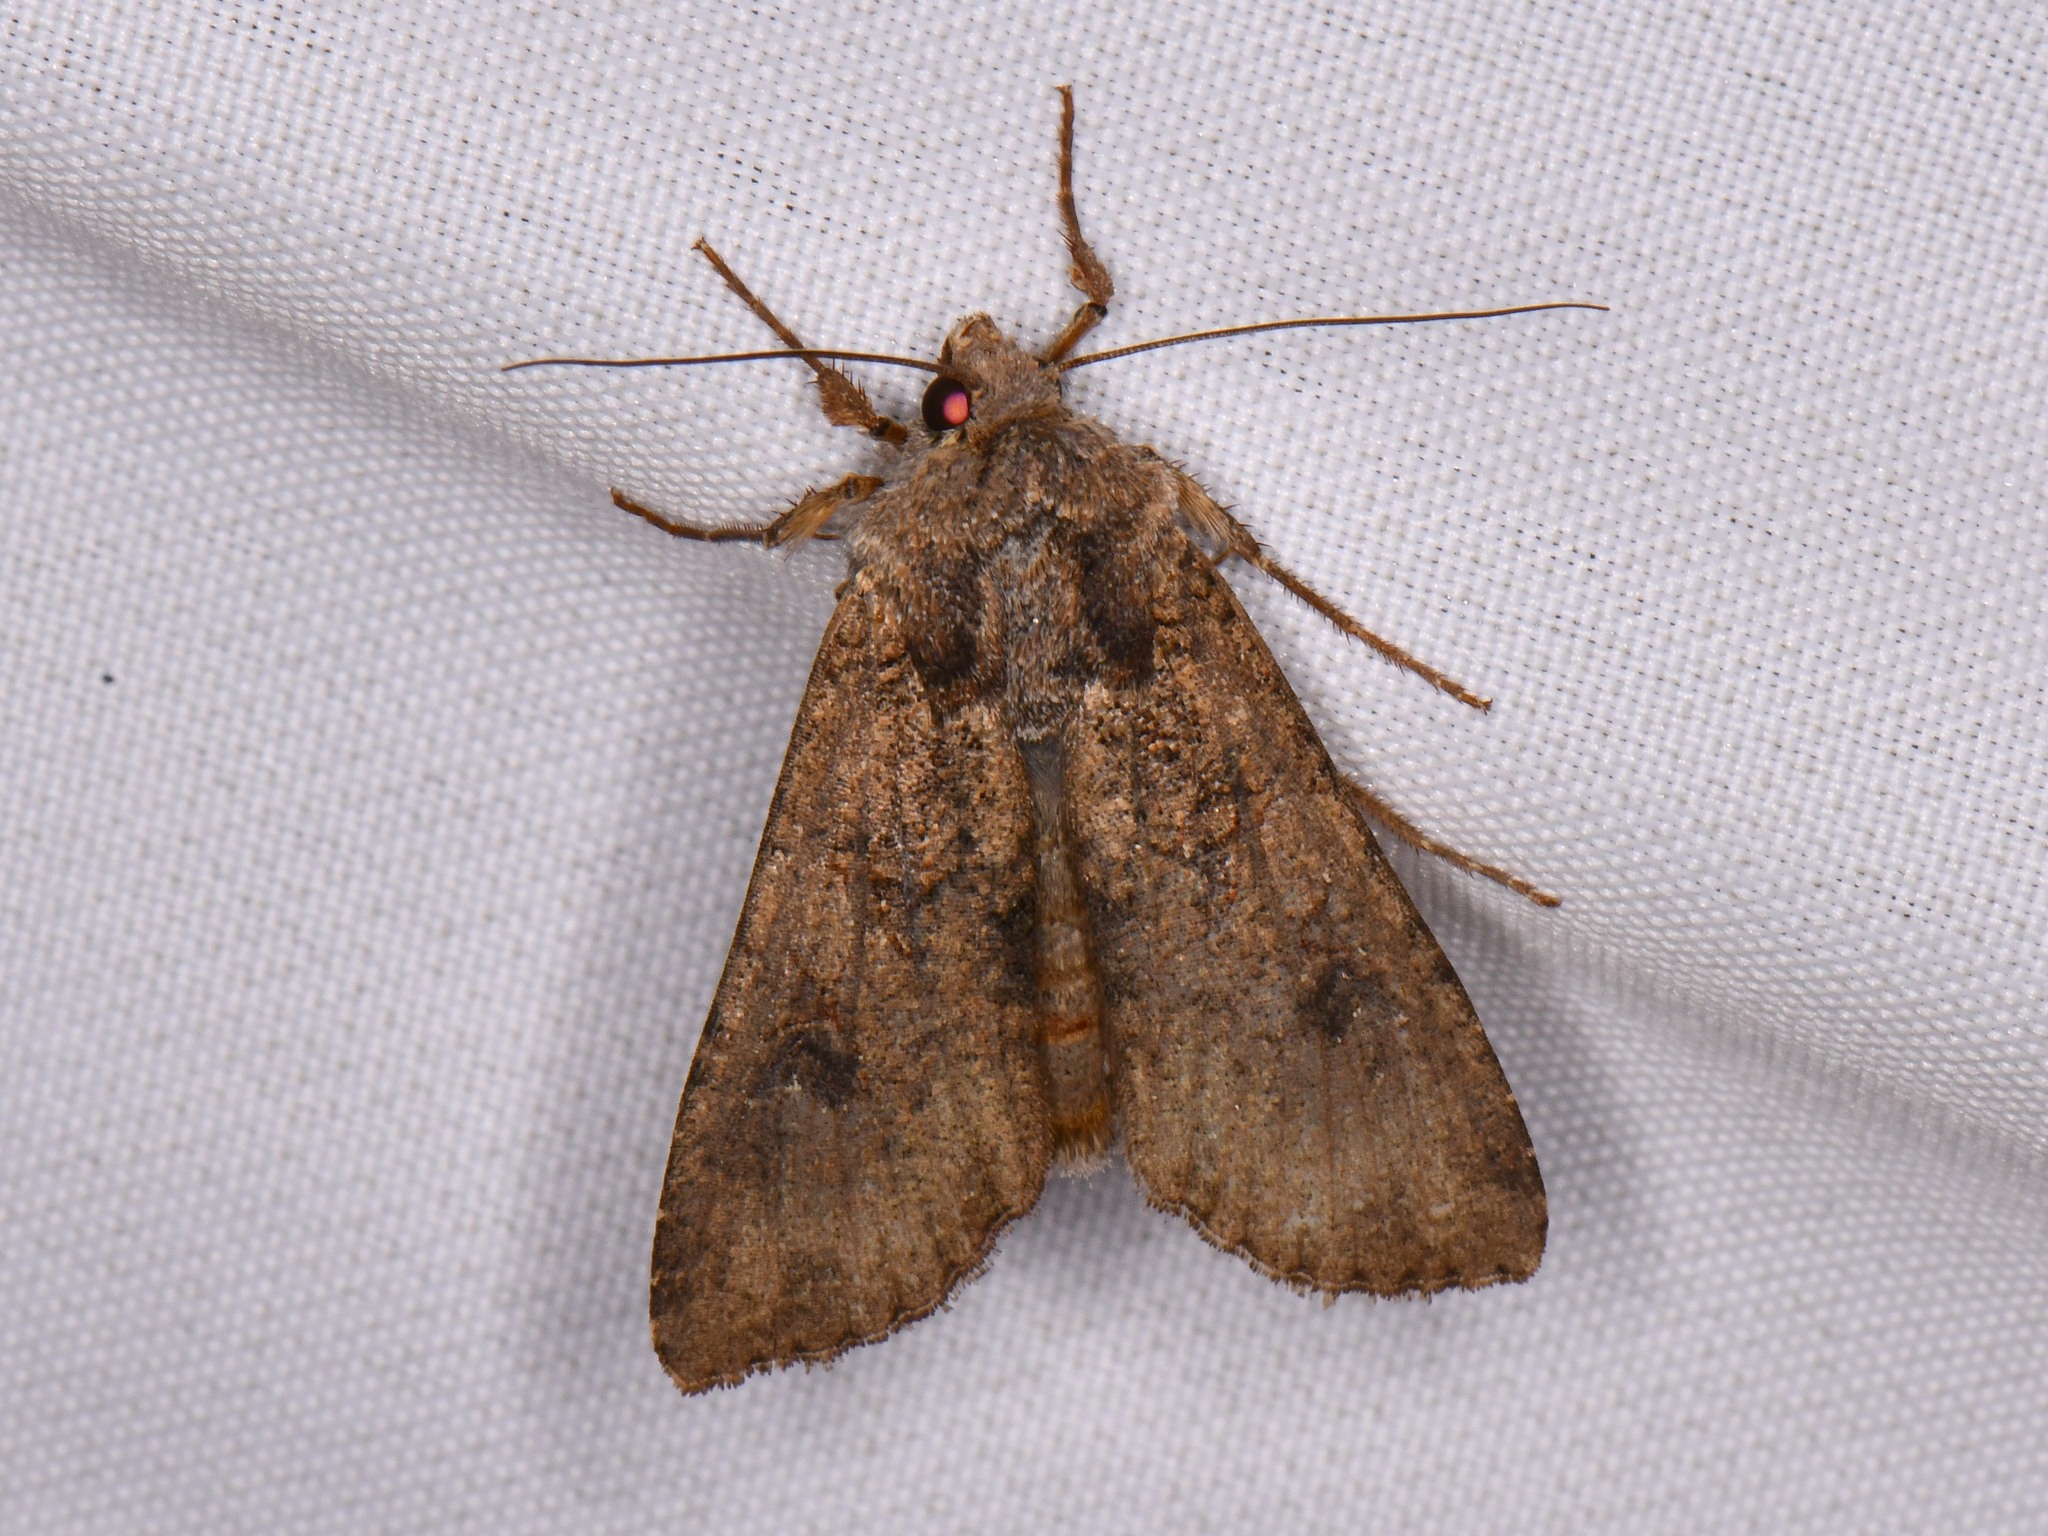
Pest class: cutworms